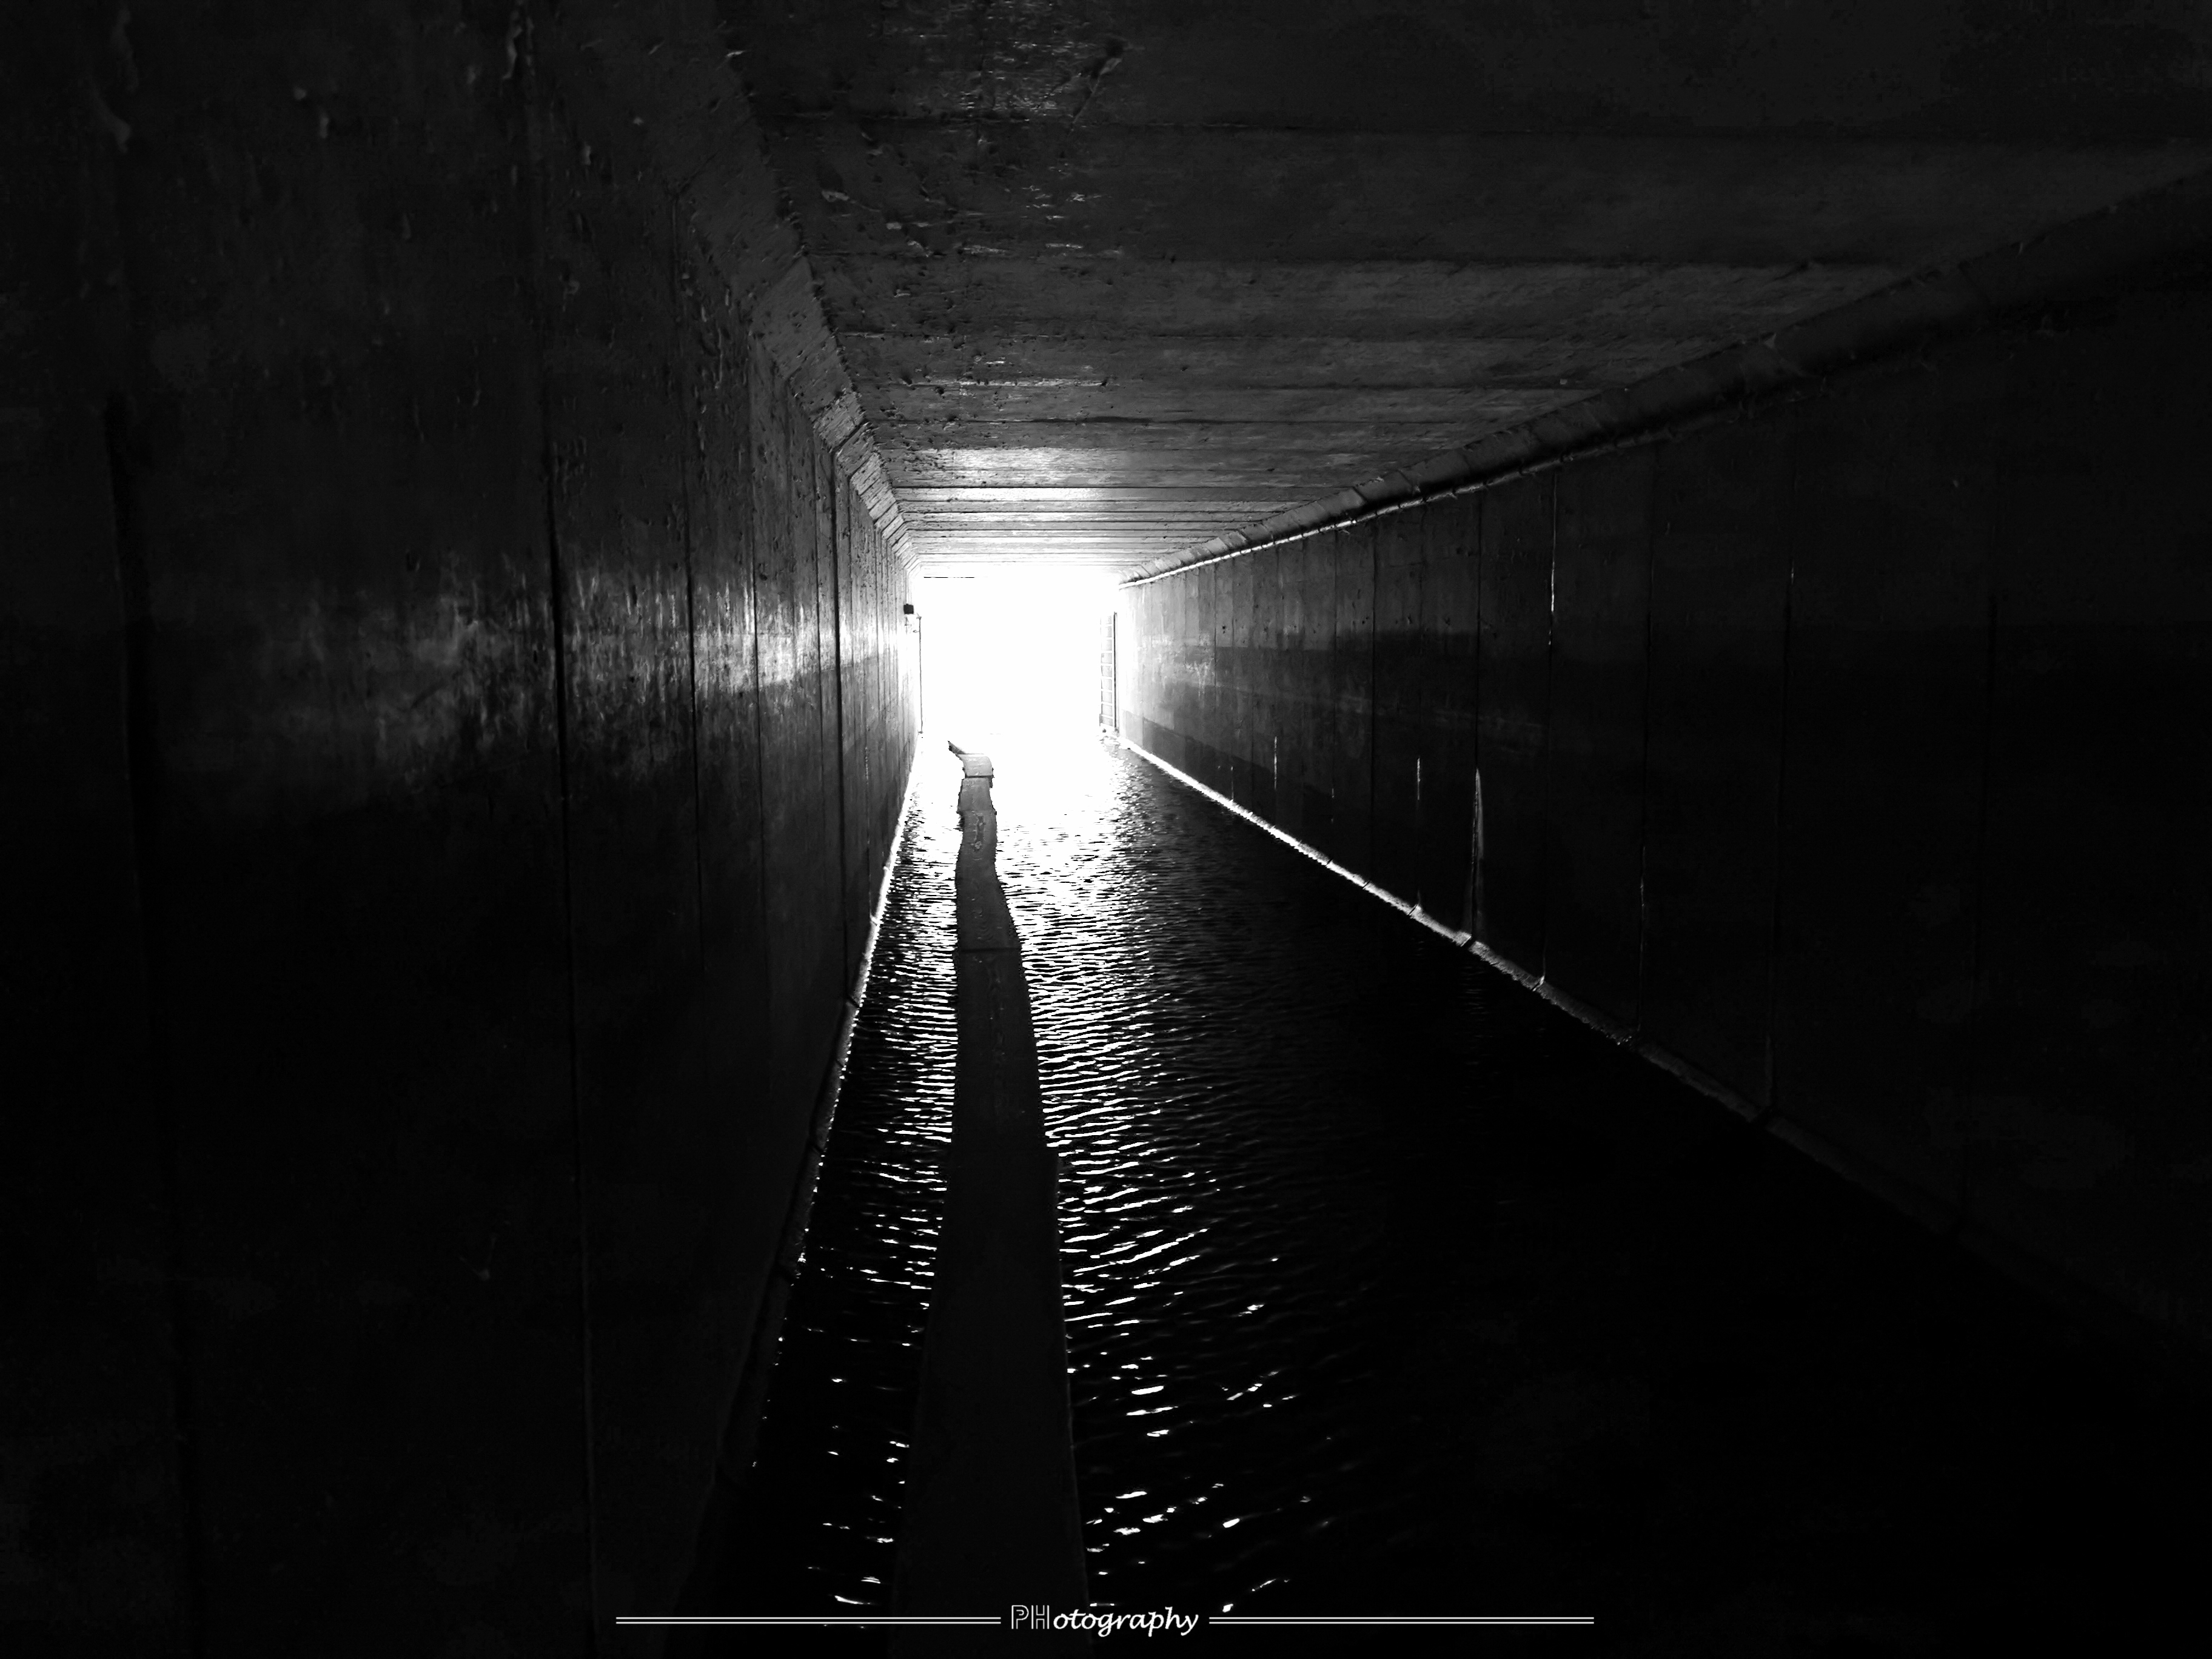
tunnel, architecture, faith, water, flash photography, style, electricity, black and white, sky, parallel, Tints and shades, monochrome photography, monochrome, road, wood, darkness, flooring, midnight, symmetry, city, art, road surface, night, shadow, metal, rectangle, reflection, concrete, bridge, backlighting, still life photography, track